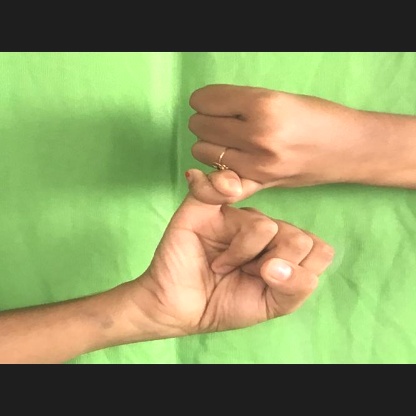
Mudra: Kilaka